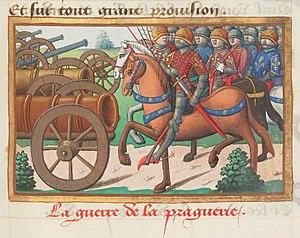
Enluminure représentant la Praguerie de 1440 dans Les Vigiles de Charles VII, manuscrit de Martial d'Auvergne, vers 1484, BnF, Manuscrit Français 5054, folio 101 recto.
La Praguerie est une révolte armée des princes de France contre les réformes militaires du roi Charles VII. Le dauphin, futur Louis XI, fait partie des révoltés. Cette révolte est d’une grande importance dans l’histoire du règne de Charles VII car elle survient juste au moment où celui-ci établit enfin son autorité. Elle marque un passage très clair entre une France médiévale et une France moderne.
Le terme ost ou host désignait l'armée en campagne à l'époque féodale et le service militaire que les vassaux devaient à leur suzerain au Moyen Âge. Dès le haut Moyen Âge, le service d'ost ou ost s'imposait à tous les hommes libres, appelés plus tard vavasseurs.
Cette page concerne l'année 1440 du calendrier julien.